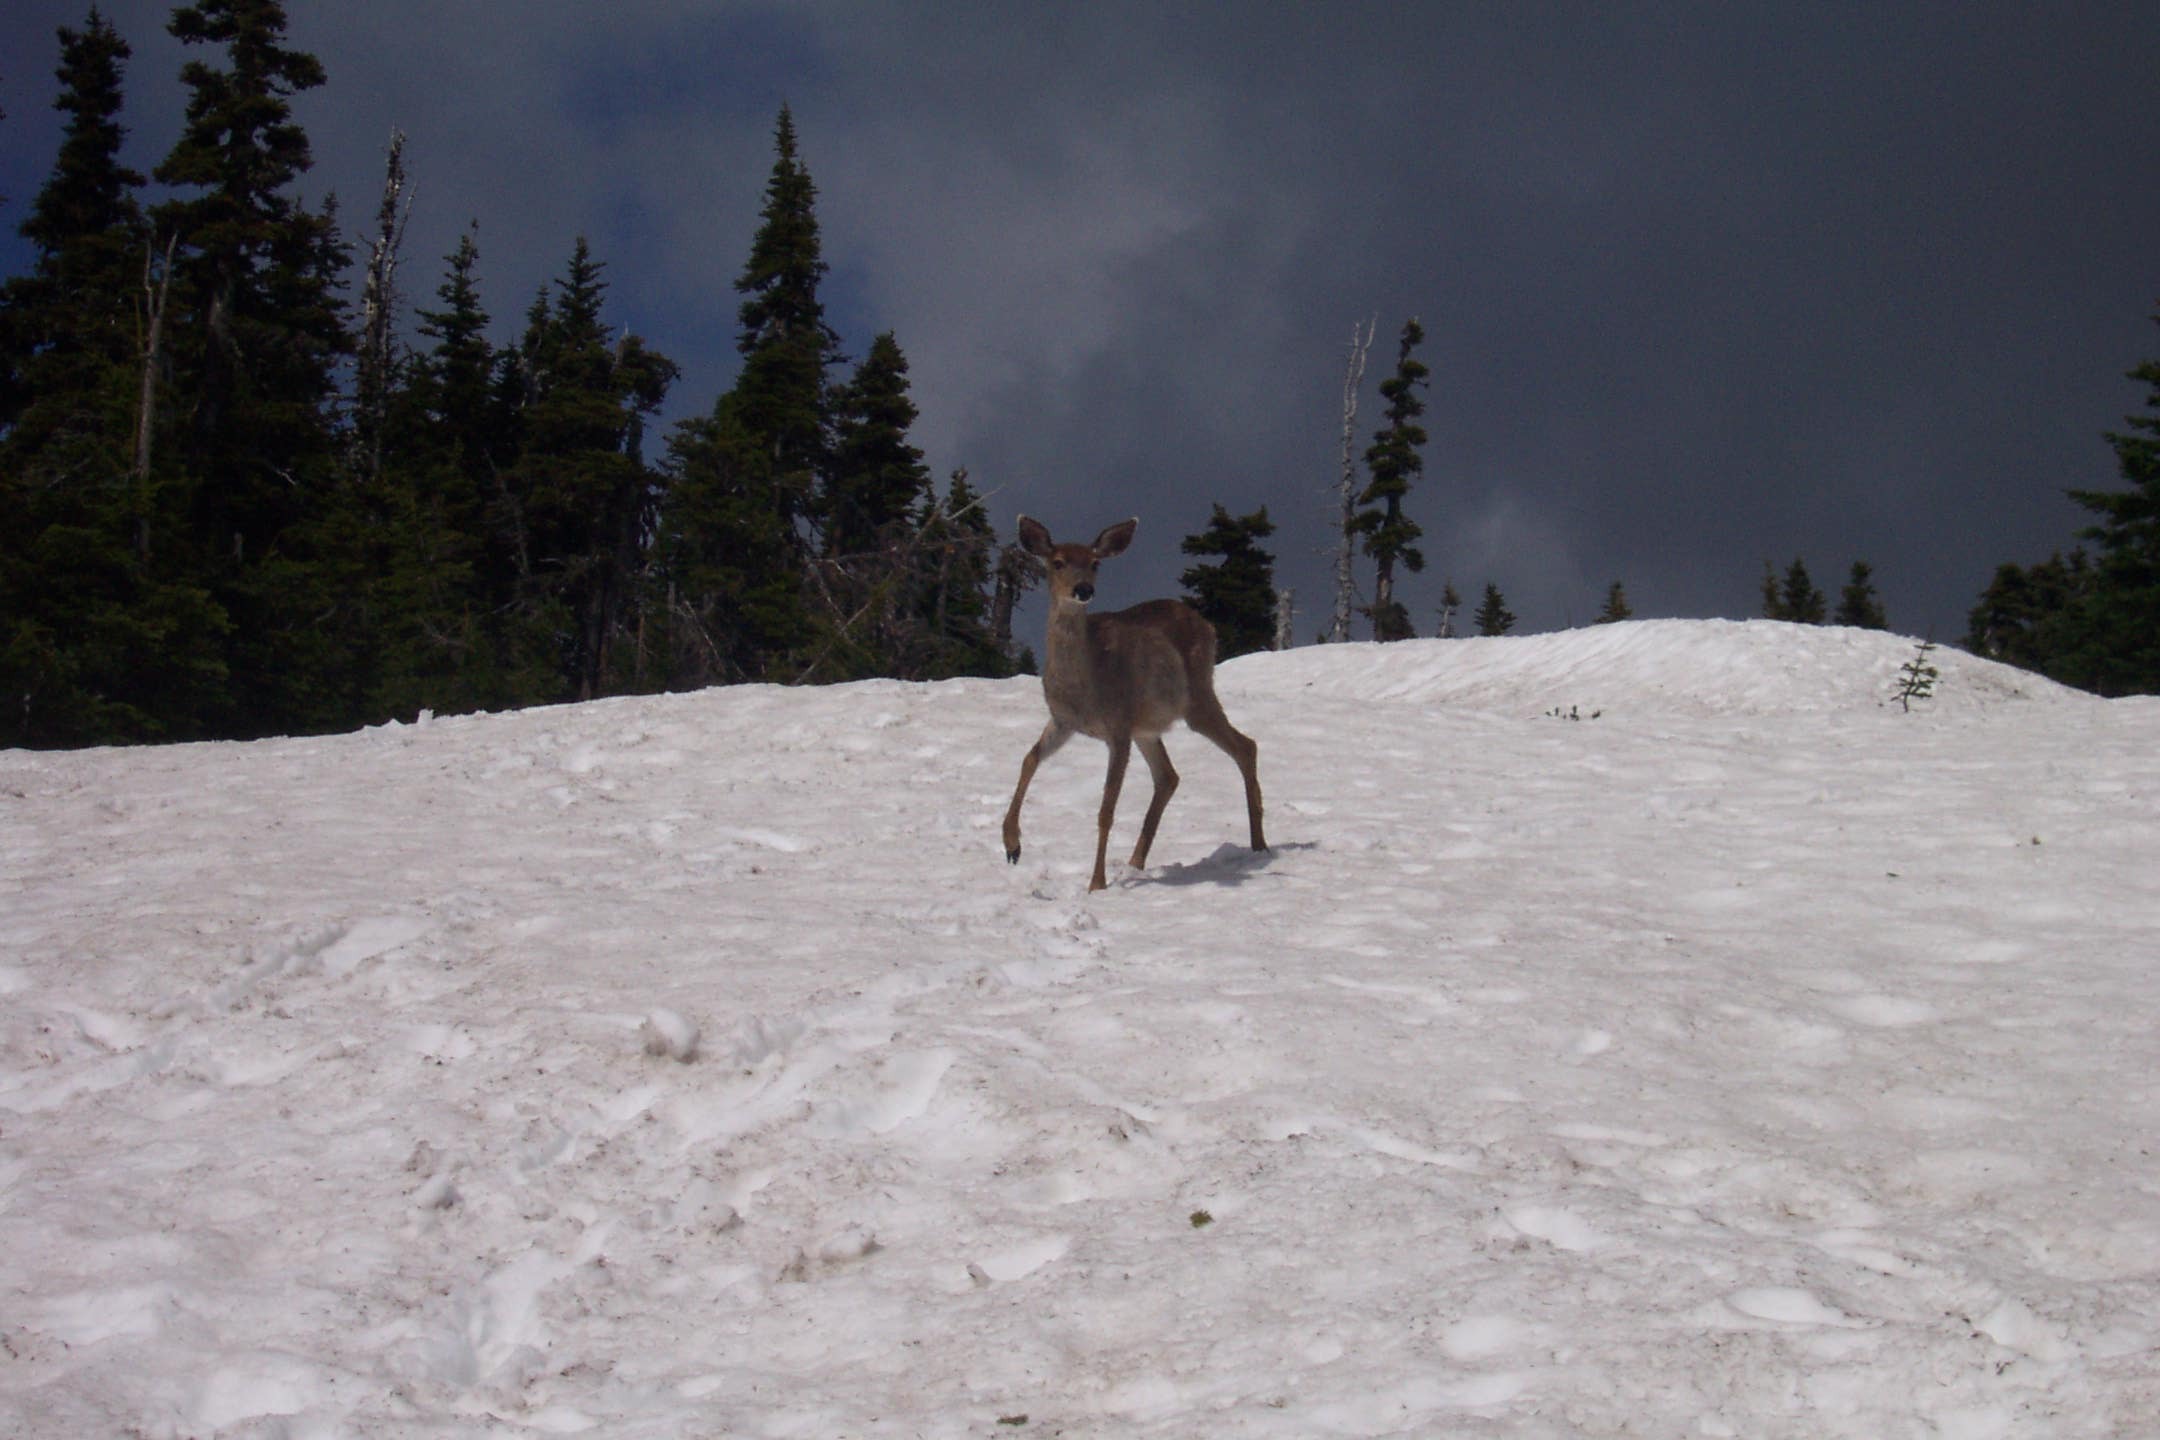
nature, wilderness, snow, winter, wildlife, wild, environment, deer, weather, mammal, outdoors, zoology, animals, species, geological phenomenon